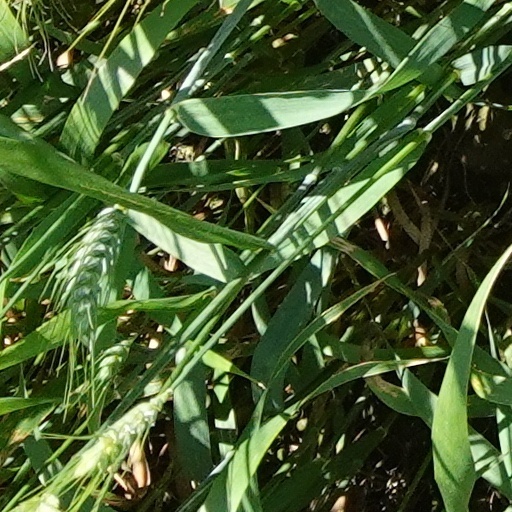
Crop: wheat